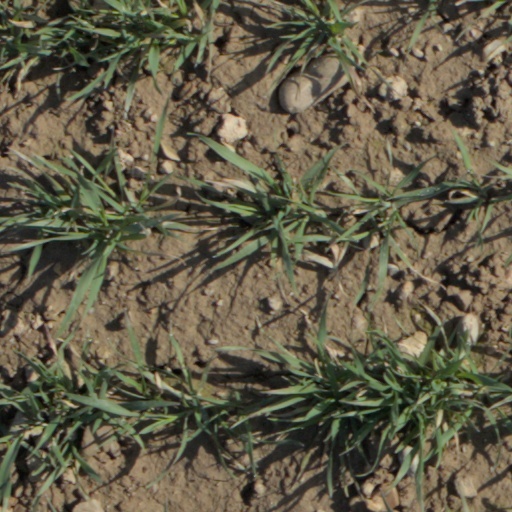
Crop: wheat